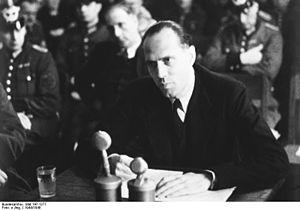
Helmuth James, comte von Moltke, né le 11 mars 1907 au château de Kreisau, mort le 23 janvier 1945 à Berlin, est un aristocrate allemand qui s'opposa au régime hitlérien.
La prison de Plötzensee est un établissement pénitentiaire allemand, situé dans le quartier de Charlottenbourg-Nord à Berlin. Elle regroupe plusieurs régimes de détention pour hommes ; actuellement, le nombre de places de détention s'élève à 369 dans les établissements fermés et à 90 en milieu ouvert.